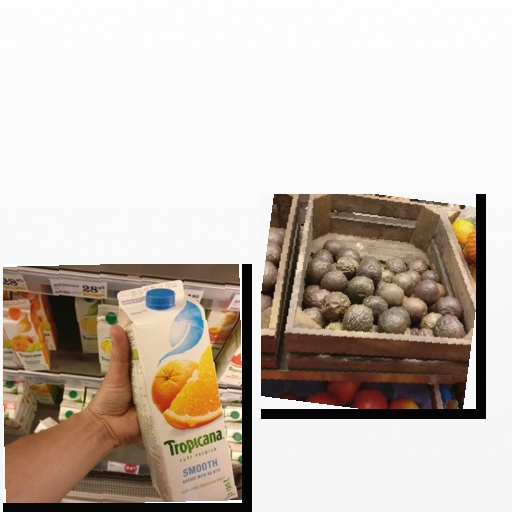
Food items: mixed_juice, passion_fruit